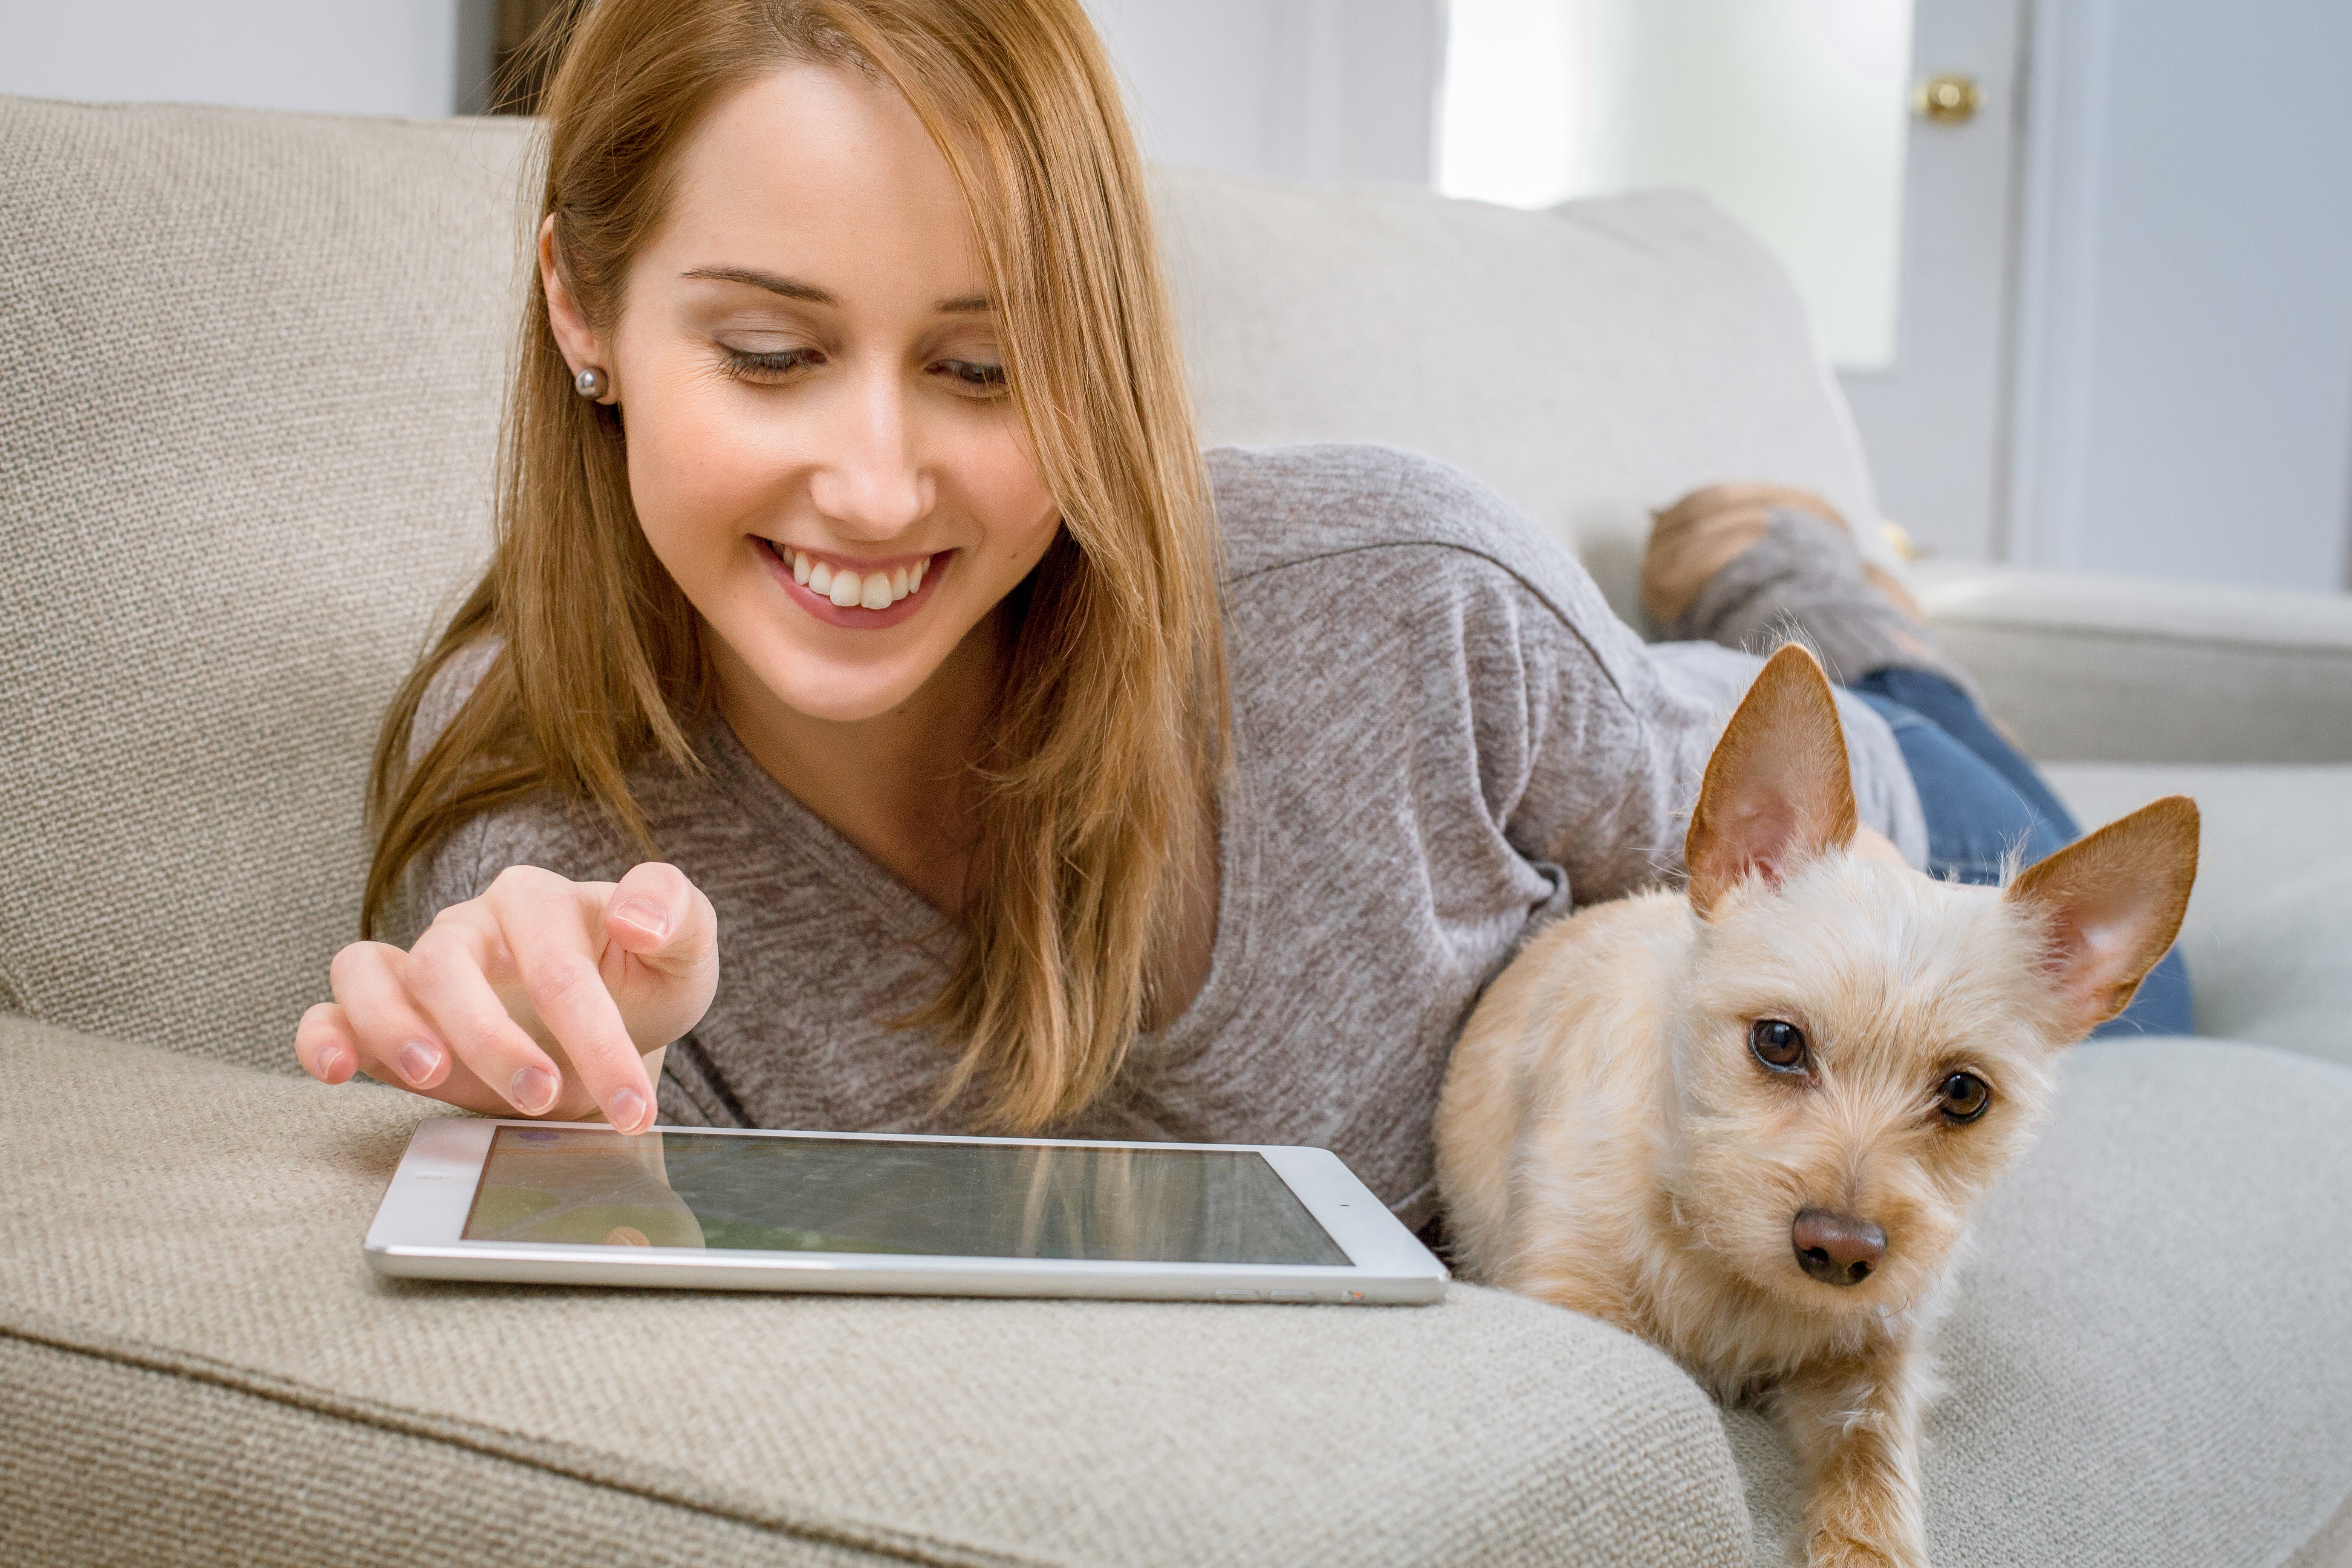
girl, woman, puppy, dog, tablet, relax, child, living room, activity, skin, dog like mammal